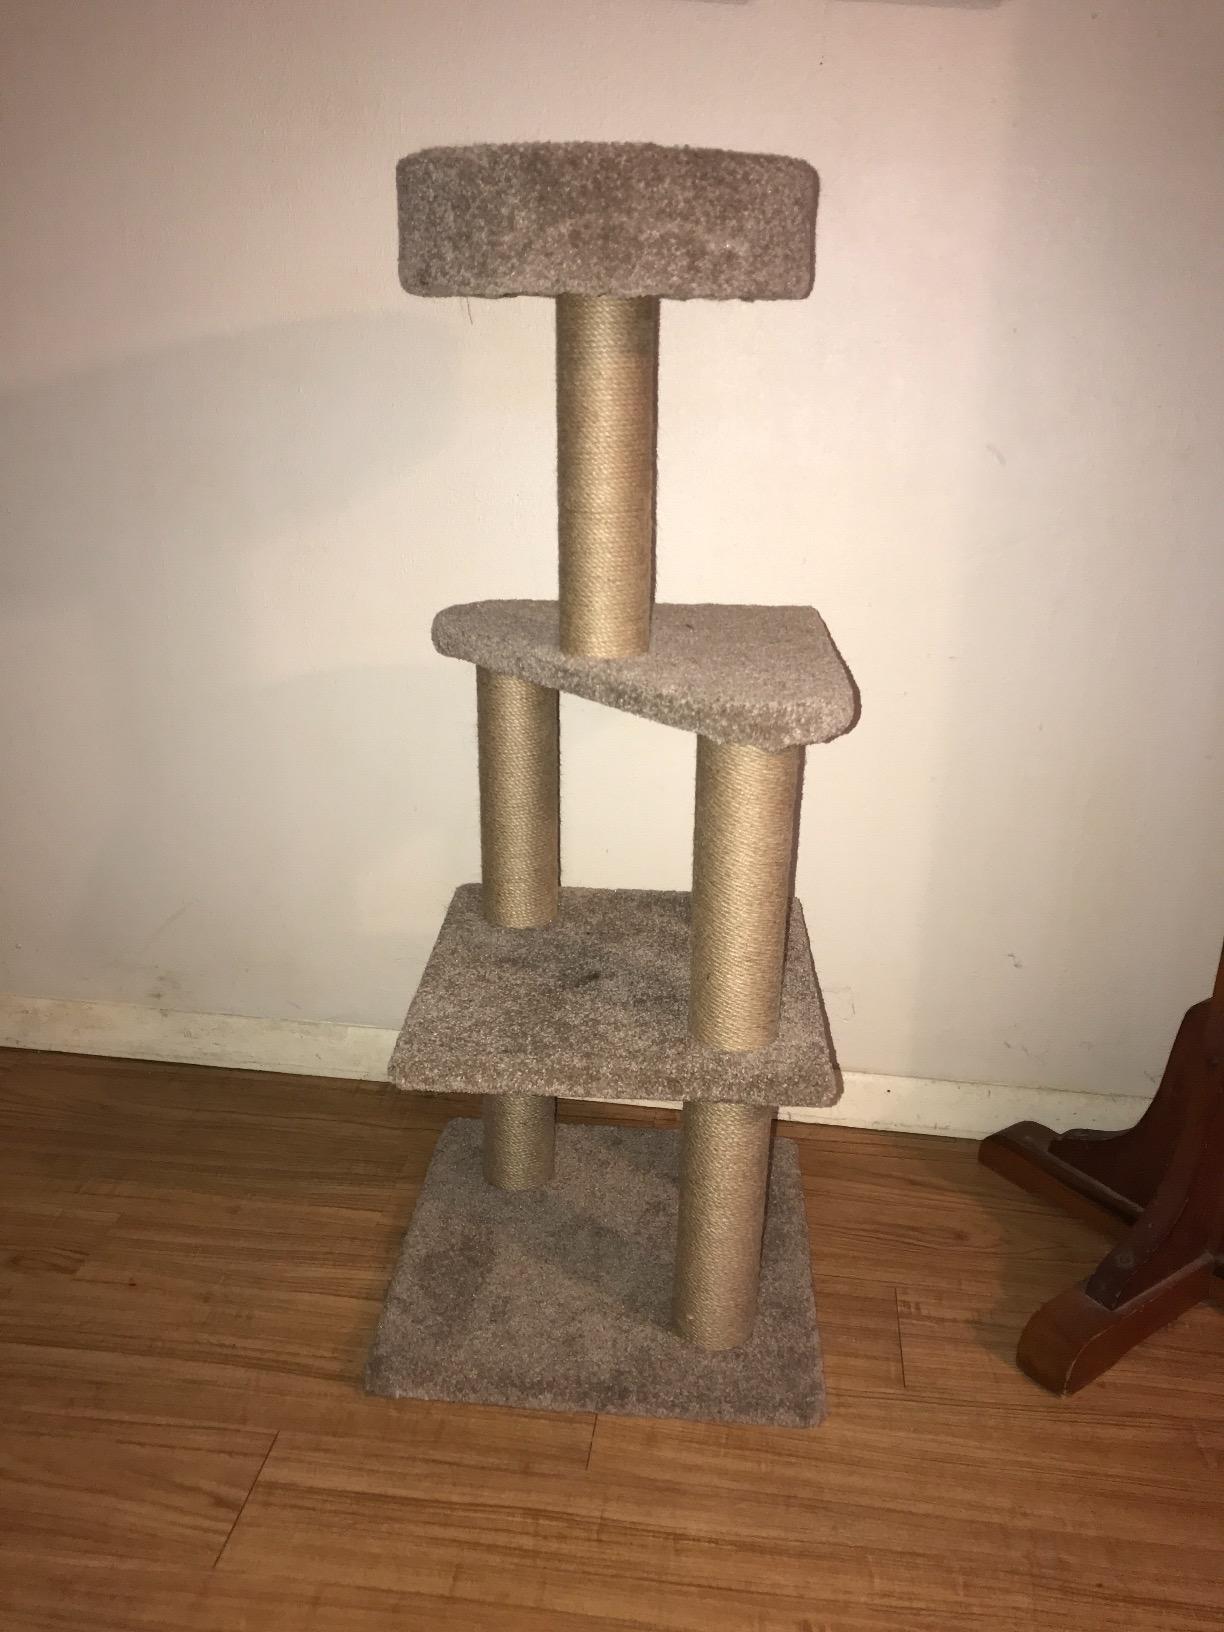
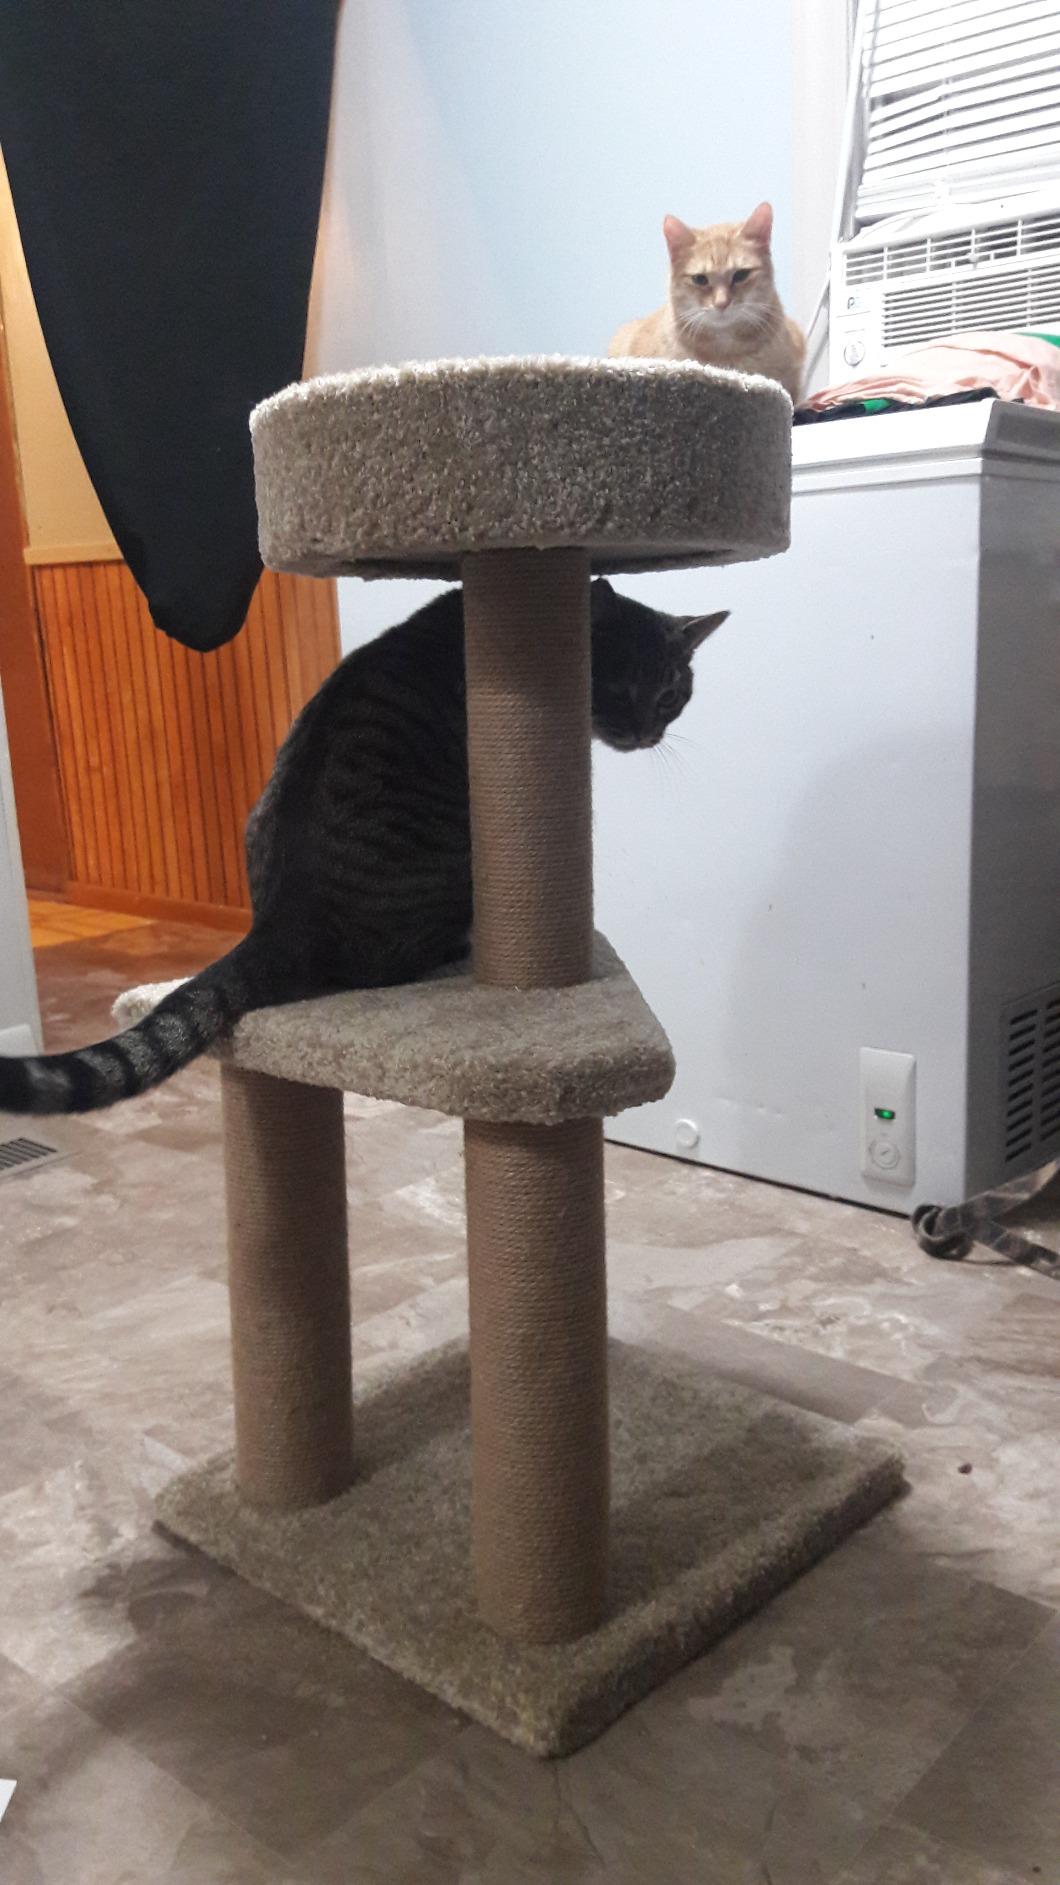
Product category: items_cat tree
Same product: no